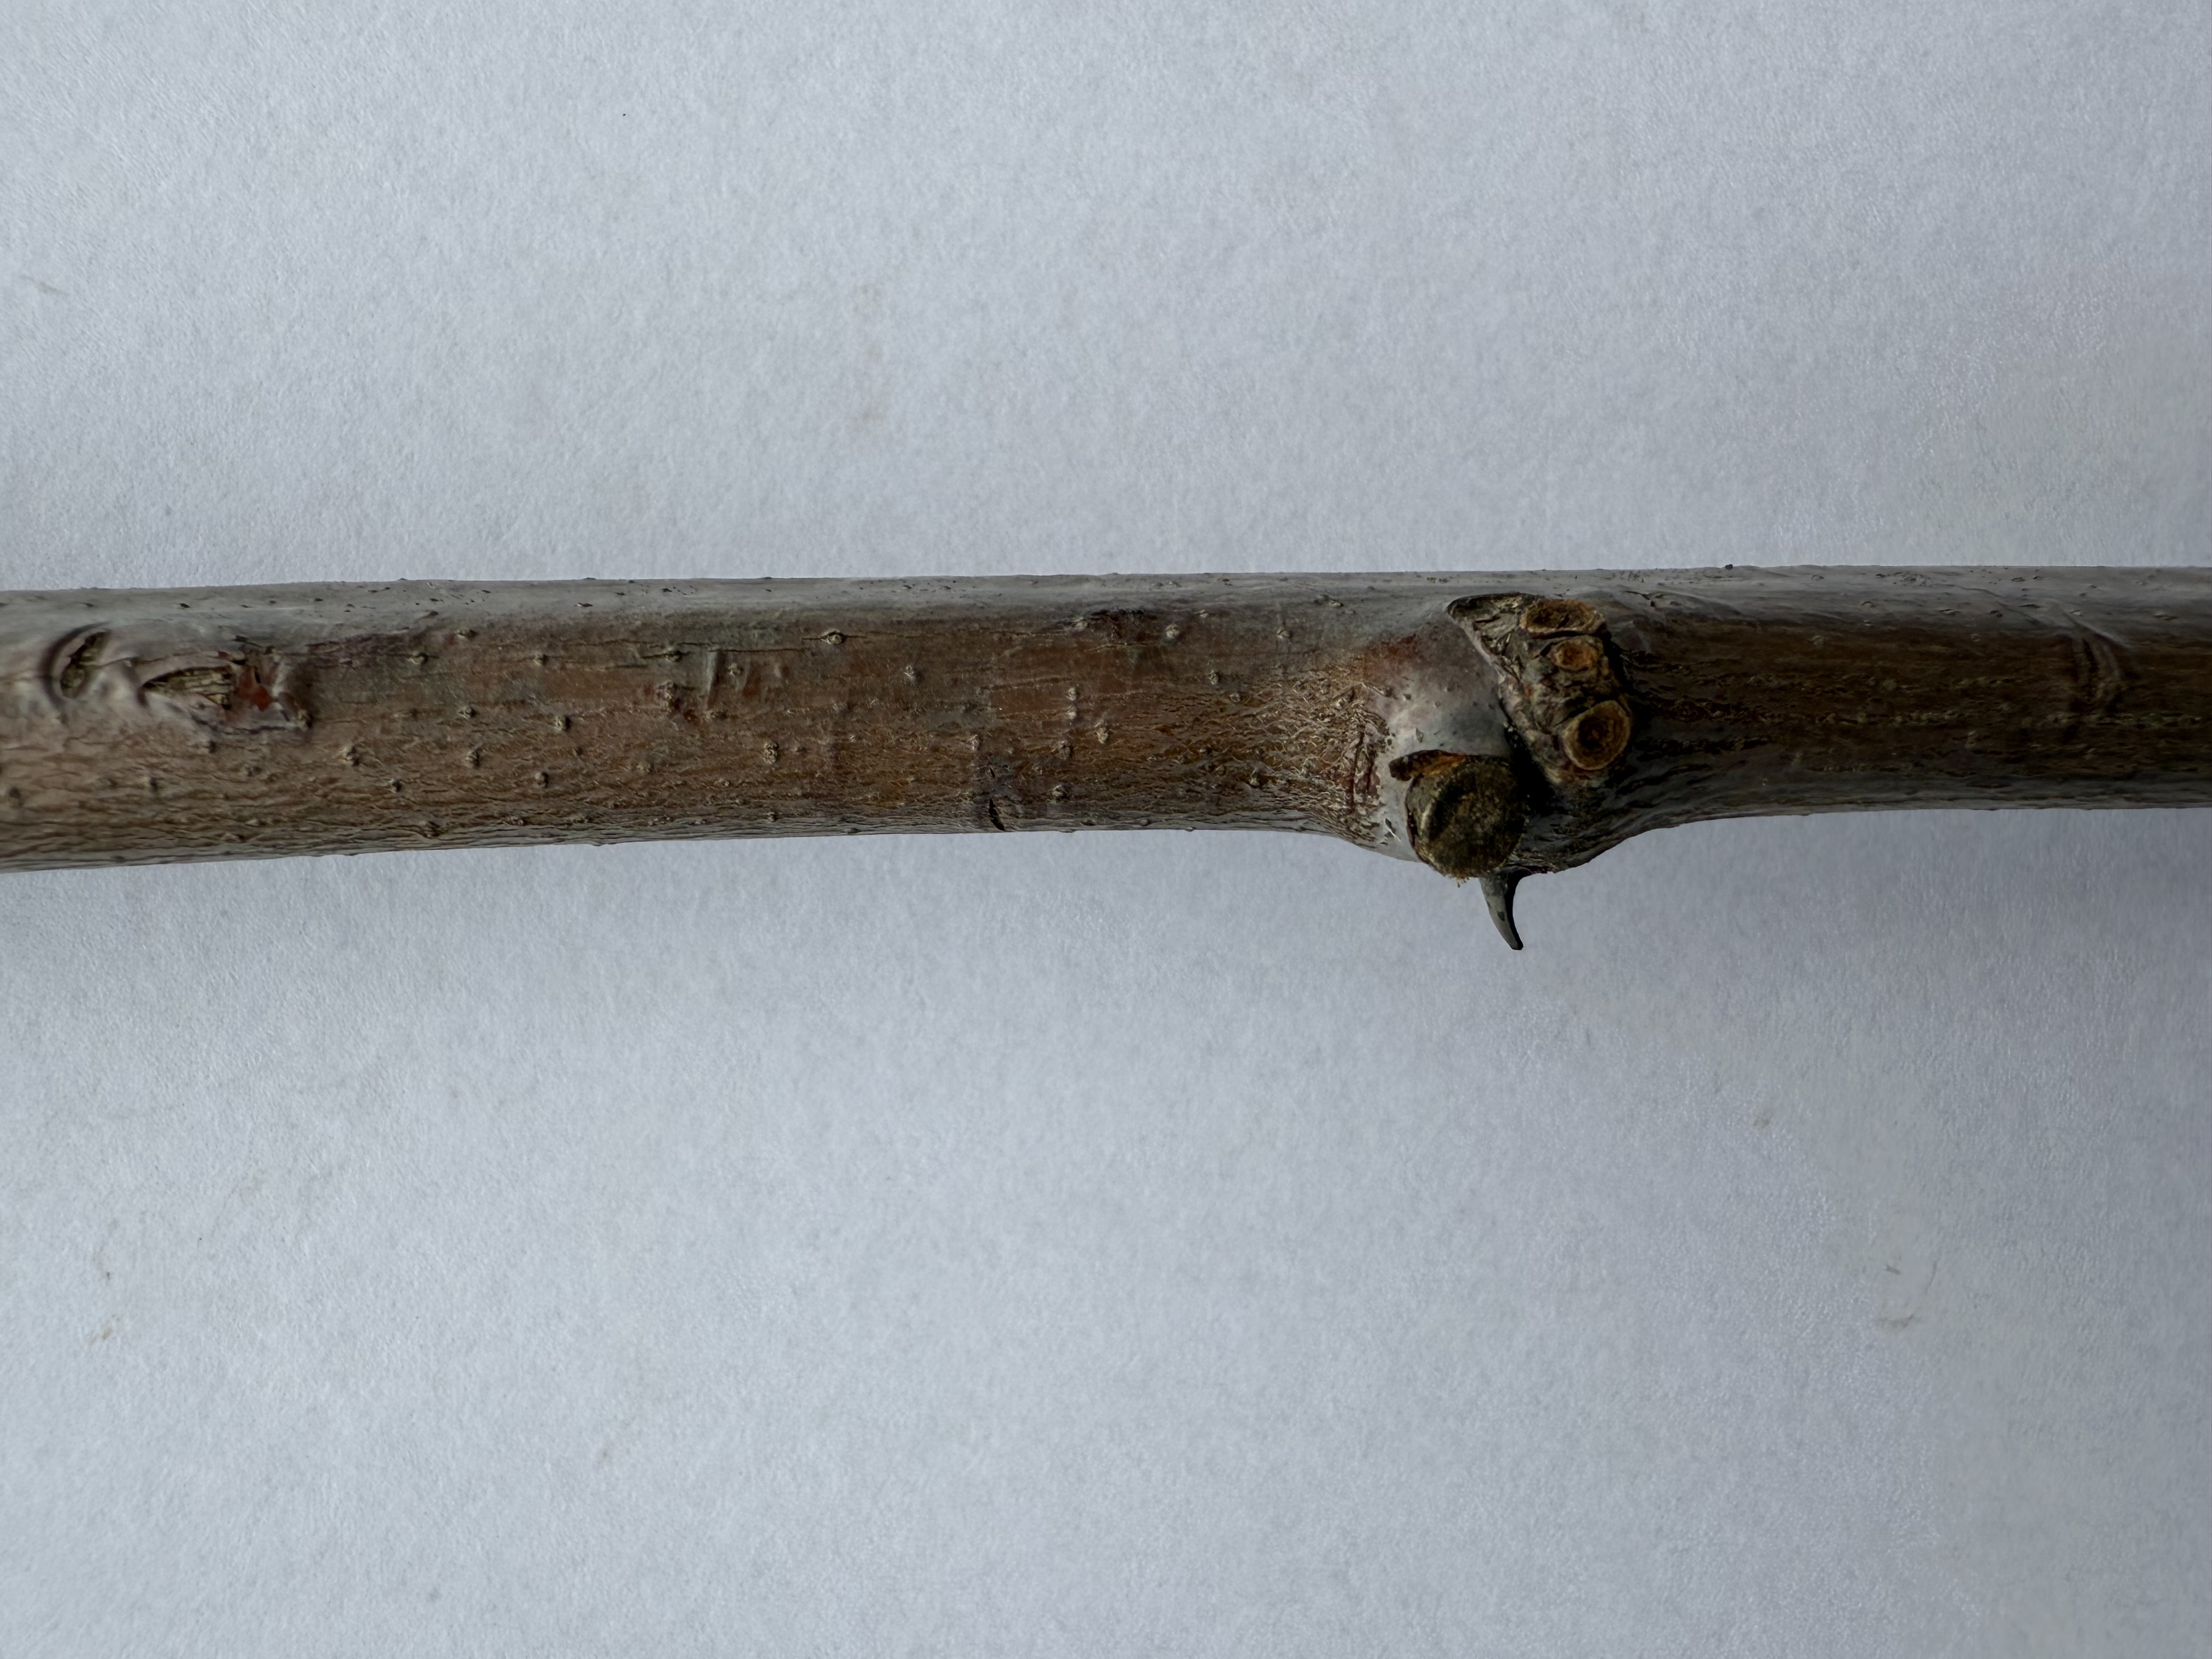
Variety: Jujube